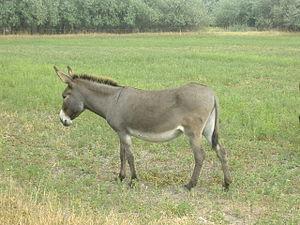
Le parlag hongrois est une race d'âne originaire de Hongrie